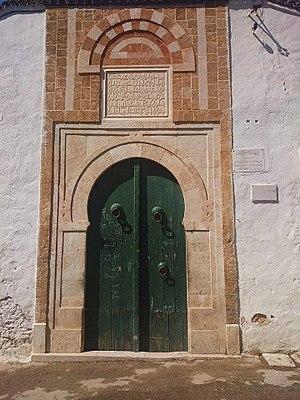
Tourbet Sidi Bou Khrissane This is a photo of the protected monument identified by the ID 11-84 in Tunisia.
Cette liste des monuments classés du gouvernorat de Tunis est une liste des monuments historiques et archéologiques protégés et classés du gouvernorat de Tunis établie par l'Institut national du patrimoine de Tunisie.
Le tourbet Sidi Bou Khrissane est un mausolée tunisien situé sur la rue Ben Mahmoud dans le quartier tunisois de Bab Menara.